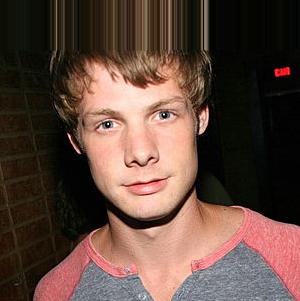
Age: 22